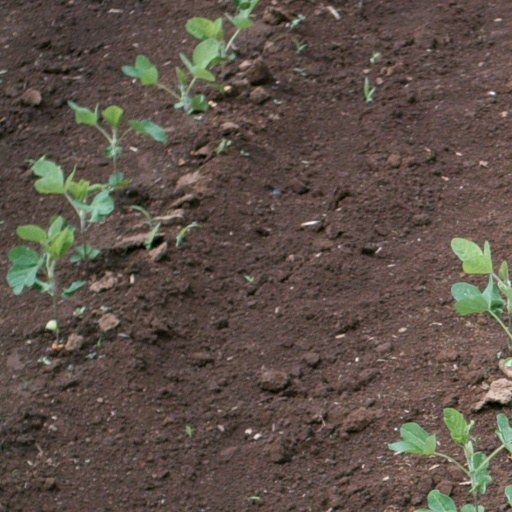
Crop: soybean